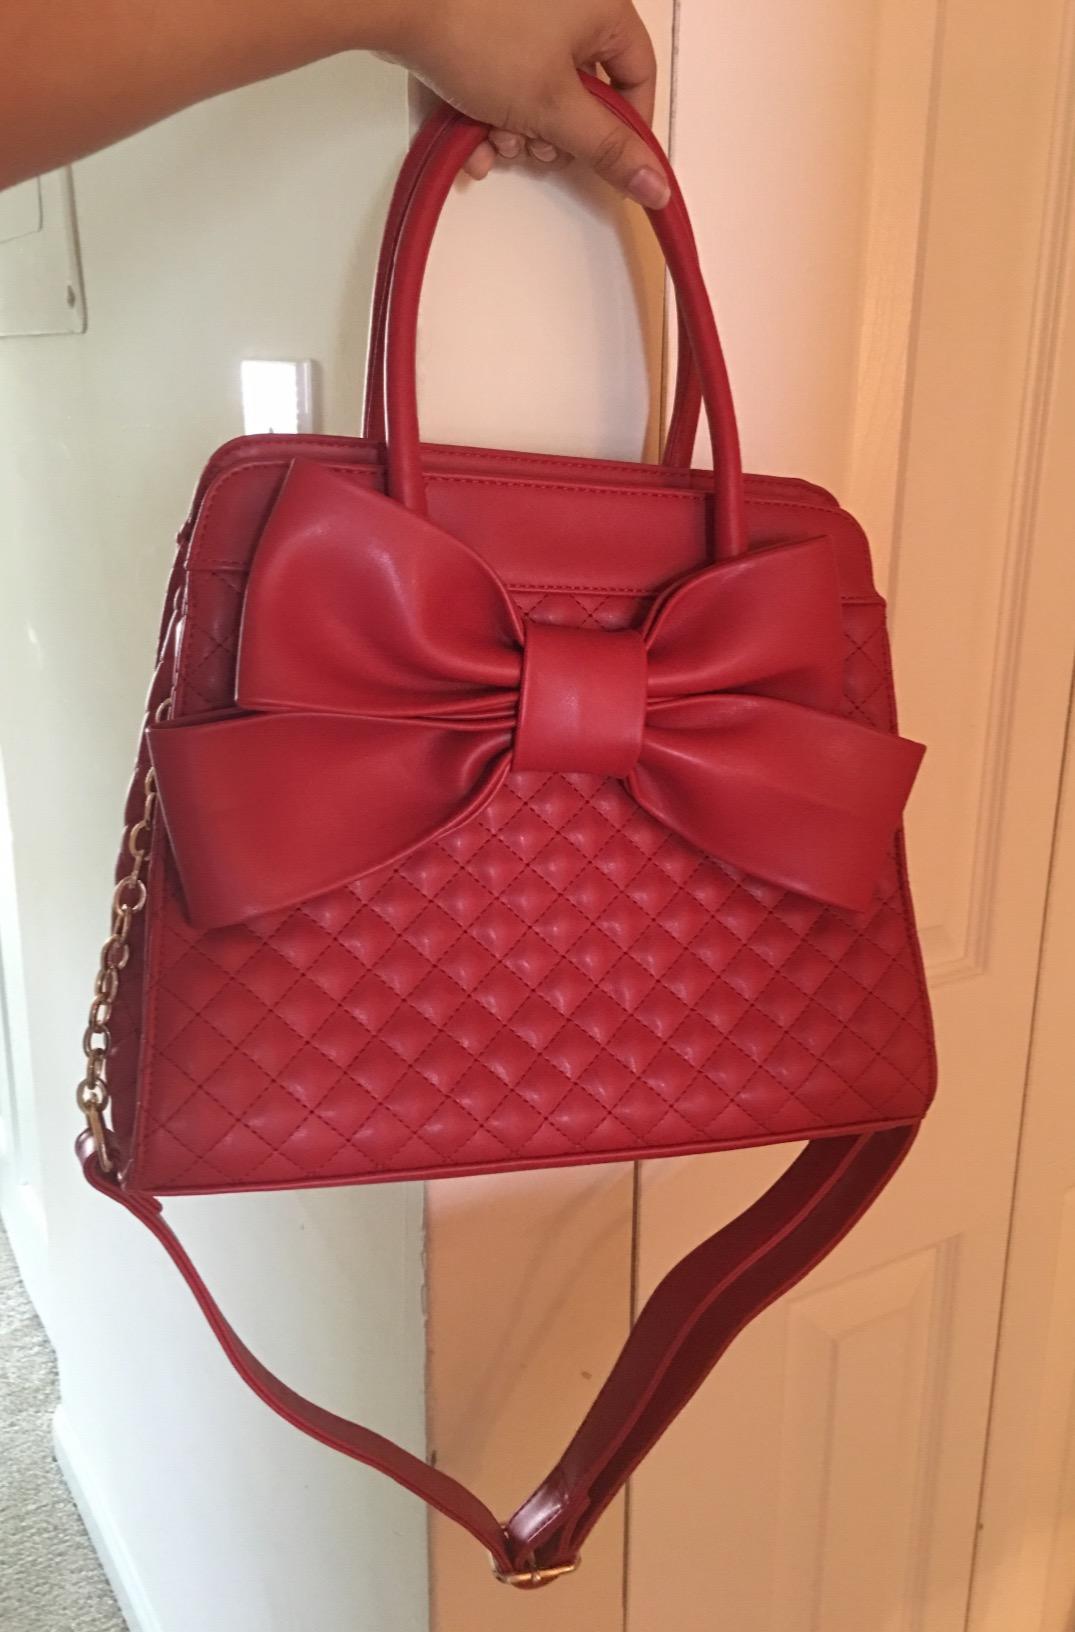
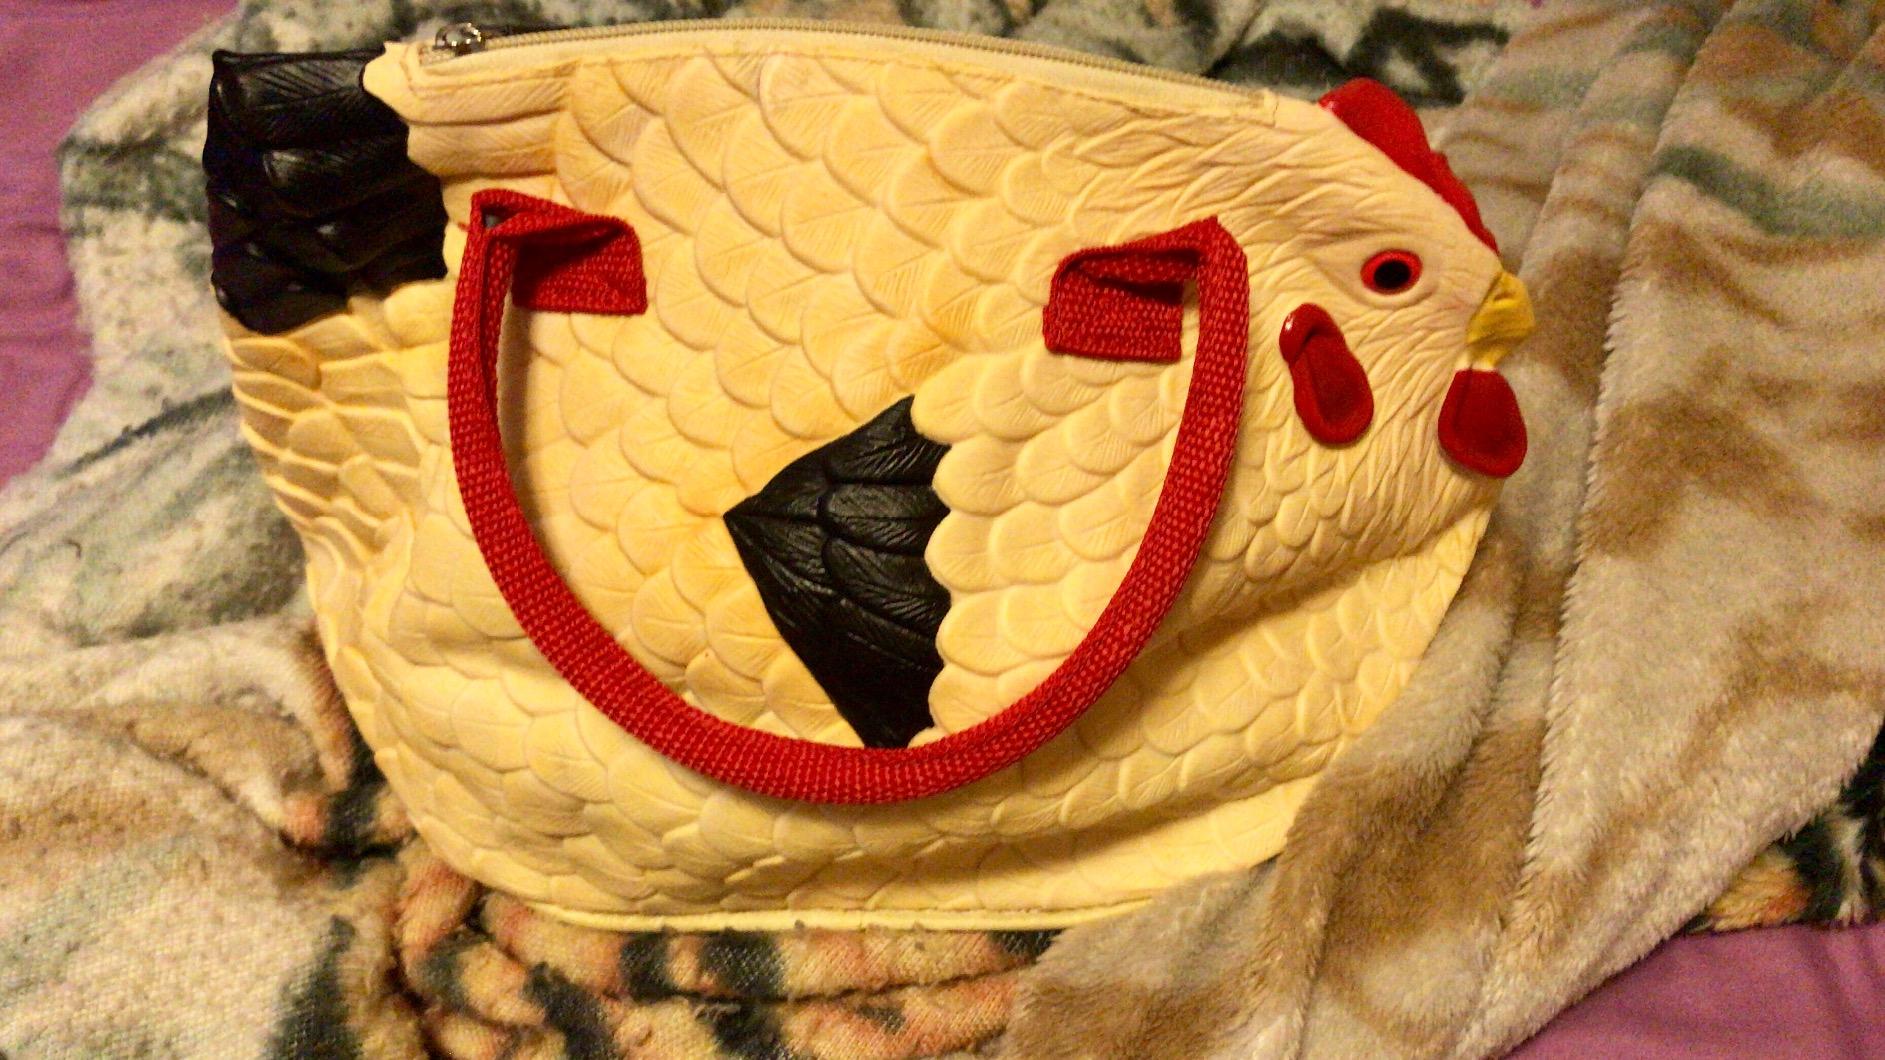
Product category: accessories_handbag
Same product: no